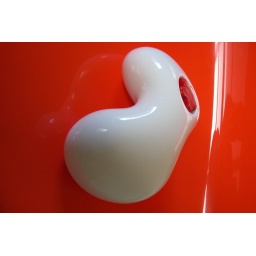
rock doorstop by marc newson. sanded and painted. finished with a glossy clear coat.